Potassium

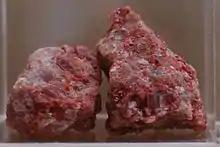
Sylvite from New Mexico

Potassium is formed in supernovae by nucleosynthesis from lighter atoms. Potassium is principally created in Type II supernovae via an explosive oxygen-burning process. These are nuclear fusion reactions, not to be confused with chemical burning of potassium in oxygen. is also formed in nucleosynthesis and the neon burning process.